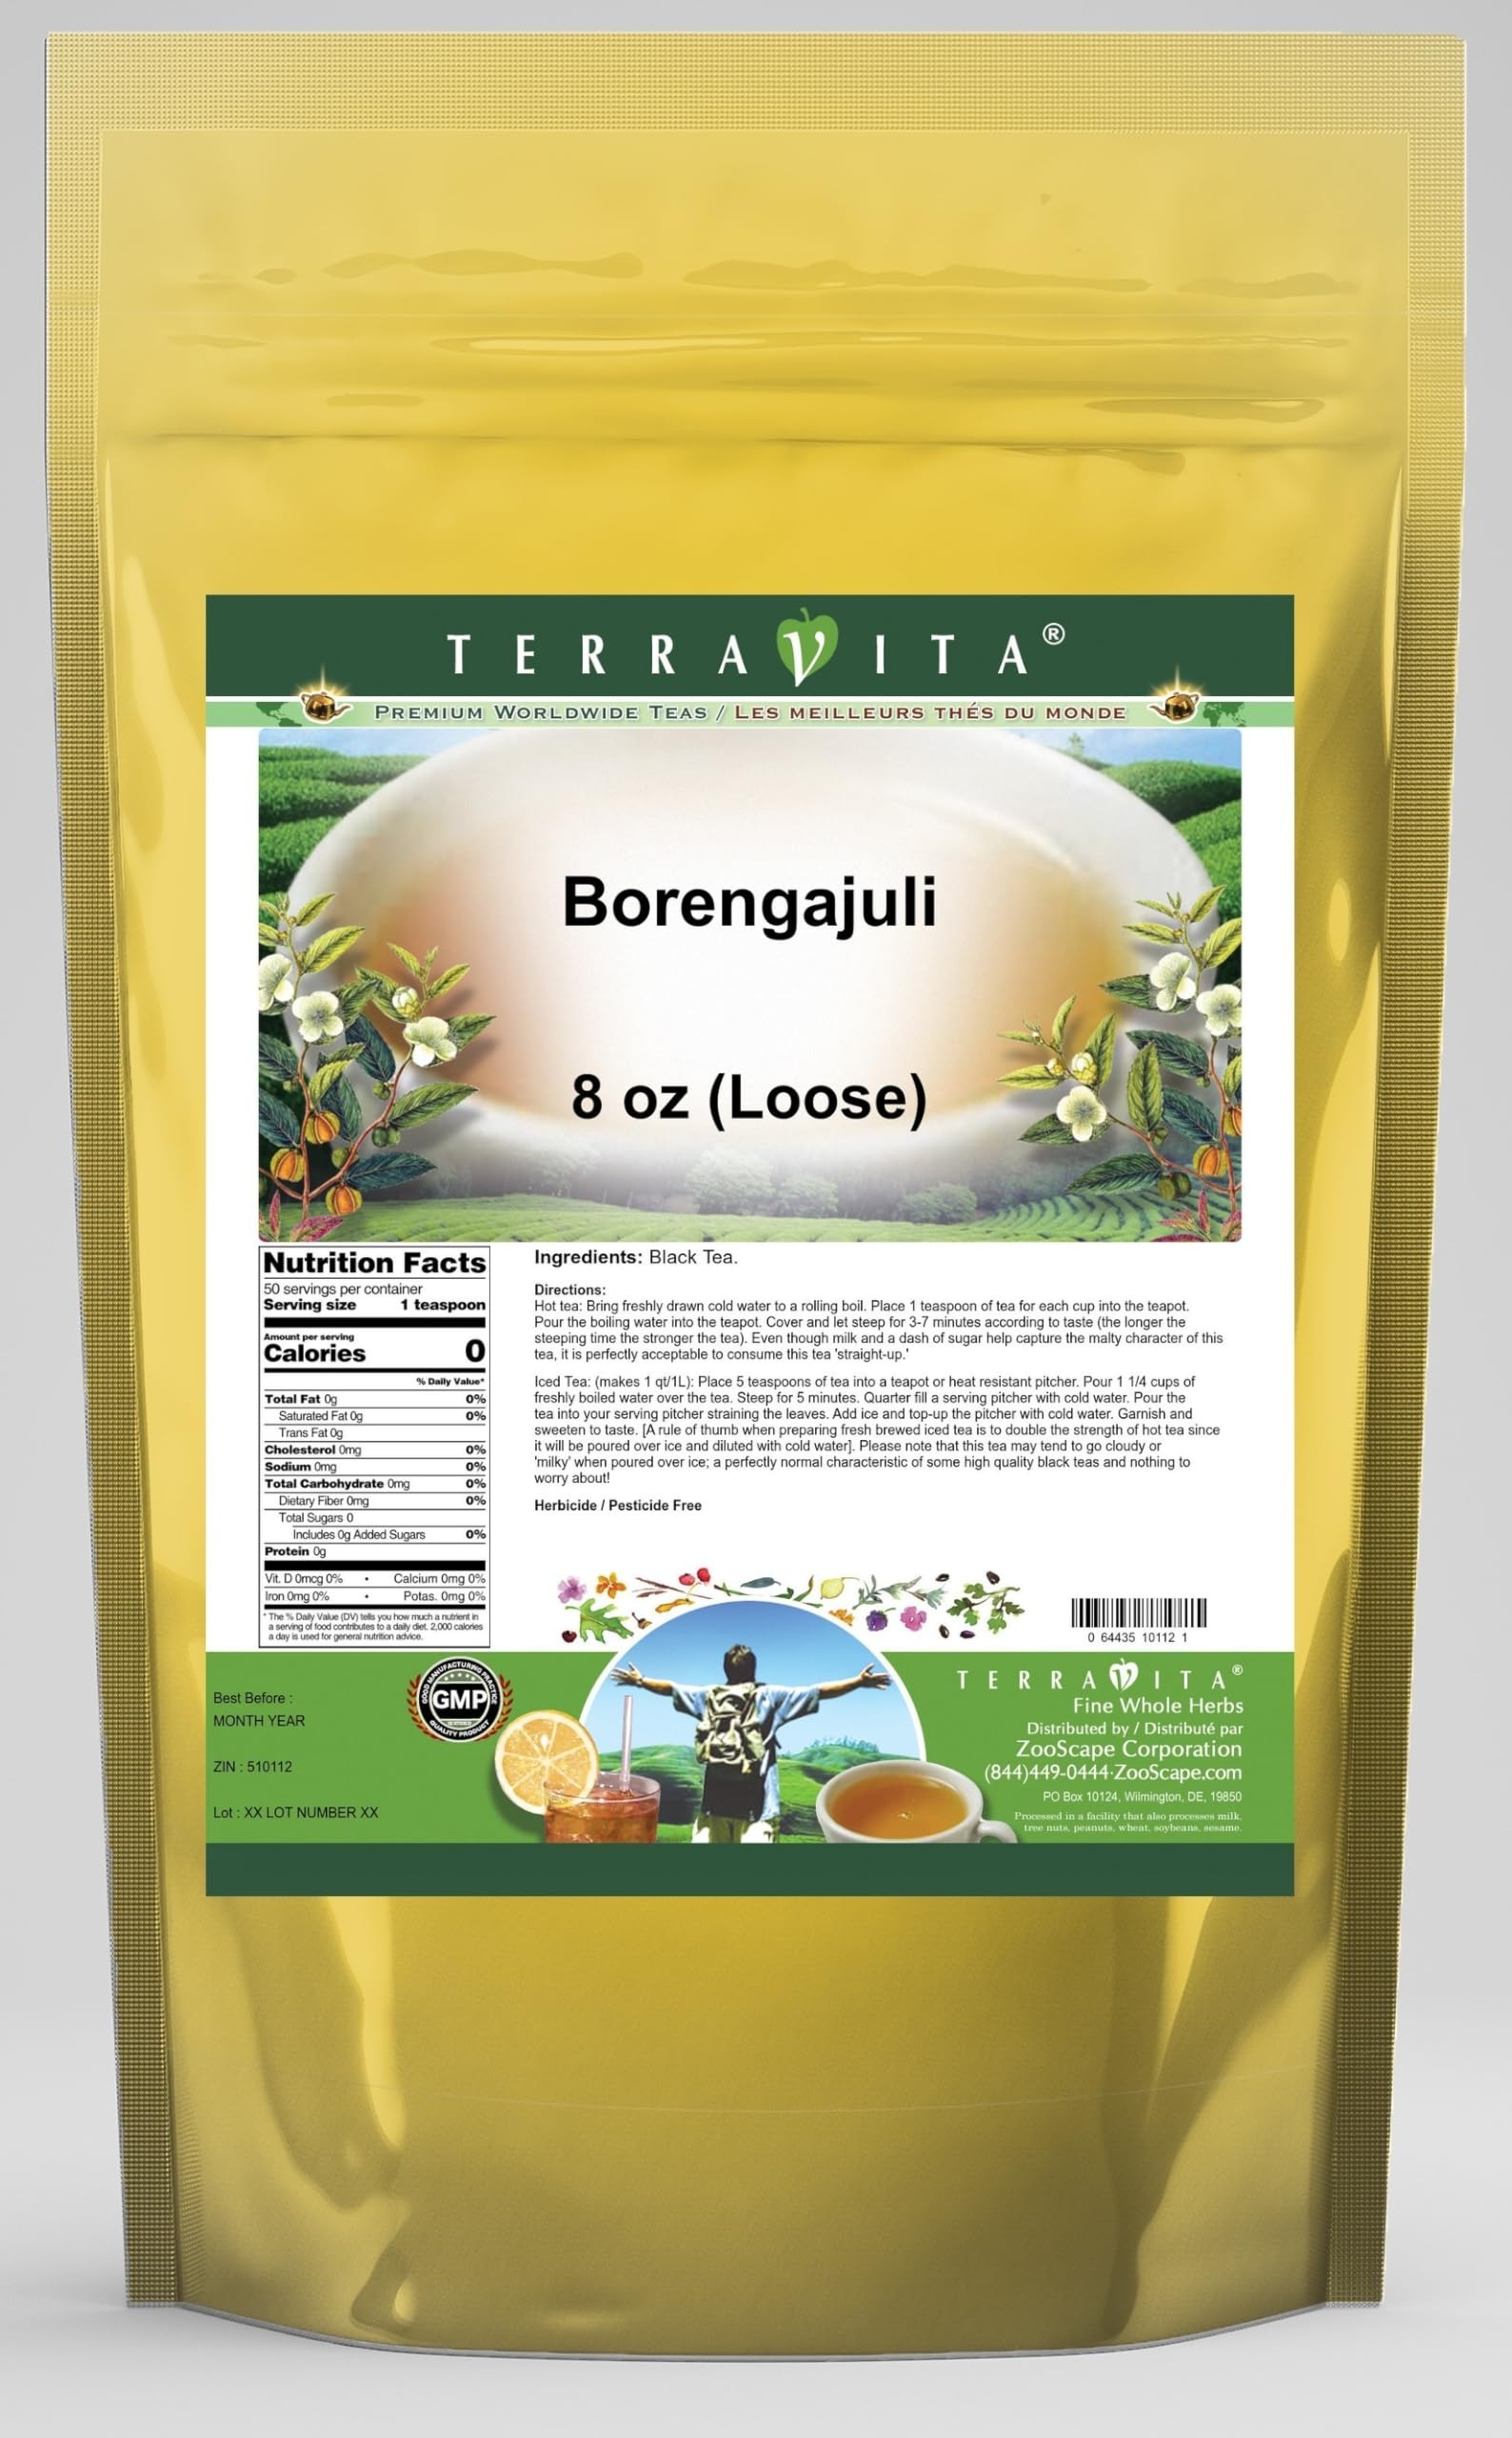
Item Name: Borengajuli - FBOP Tea (Loose) (8 oz, ZIN: 510112) - 3 Pack
Bullet Point 1: Borengajuli - FBOP Tea (Loose) (8 oz, ZIN: 510112)
Bullet Point 2: No fillers.
Bullet Point 3: Manufacturer: TerraVita
Bullet Point 4: Size: 8 oz
Bullet Point 5: Loose Leaf Herbal Tea - Packed in a convenient upright pouch!
Product Description: Borengajuli - FBOP Tea (Loose) (8 oz, ZIN: 510112)<BR><BR>Packaged in the United States in a GMP certified facility (Good Manufacturing Practice).<BR><BR>No fillers.<BR><BR>Manufacturer: TerraVita<BR><BR>Size: 8 oz<BR><BR>Loose Leaf Herbal Tea - Packed in a convenient upright pouch!<BR><BR>Ingredients: Black Tea
Value: 24.0
Unit: Ounce

Price: 125.66